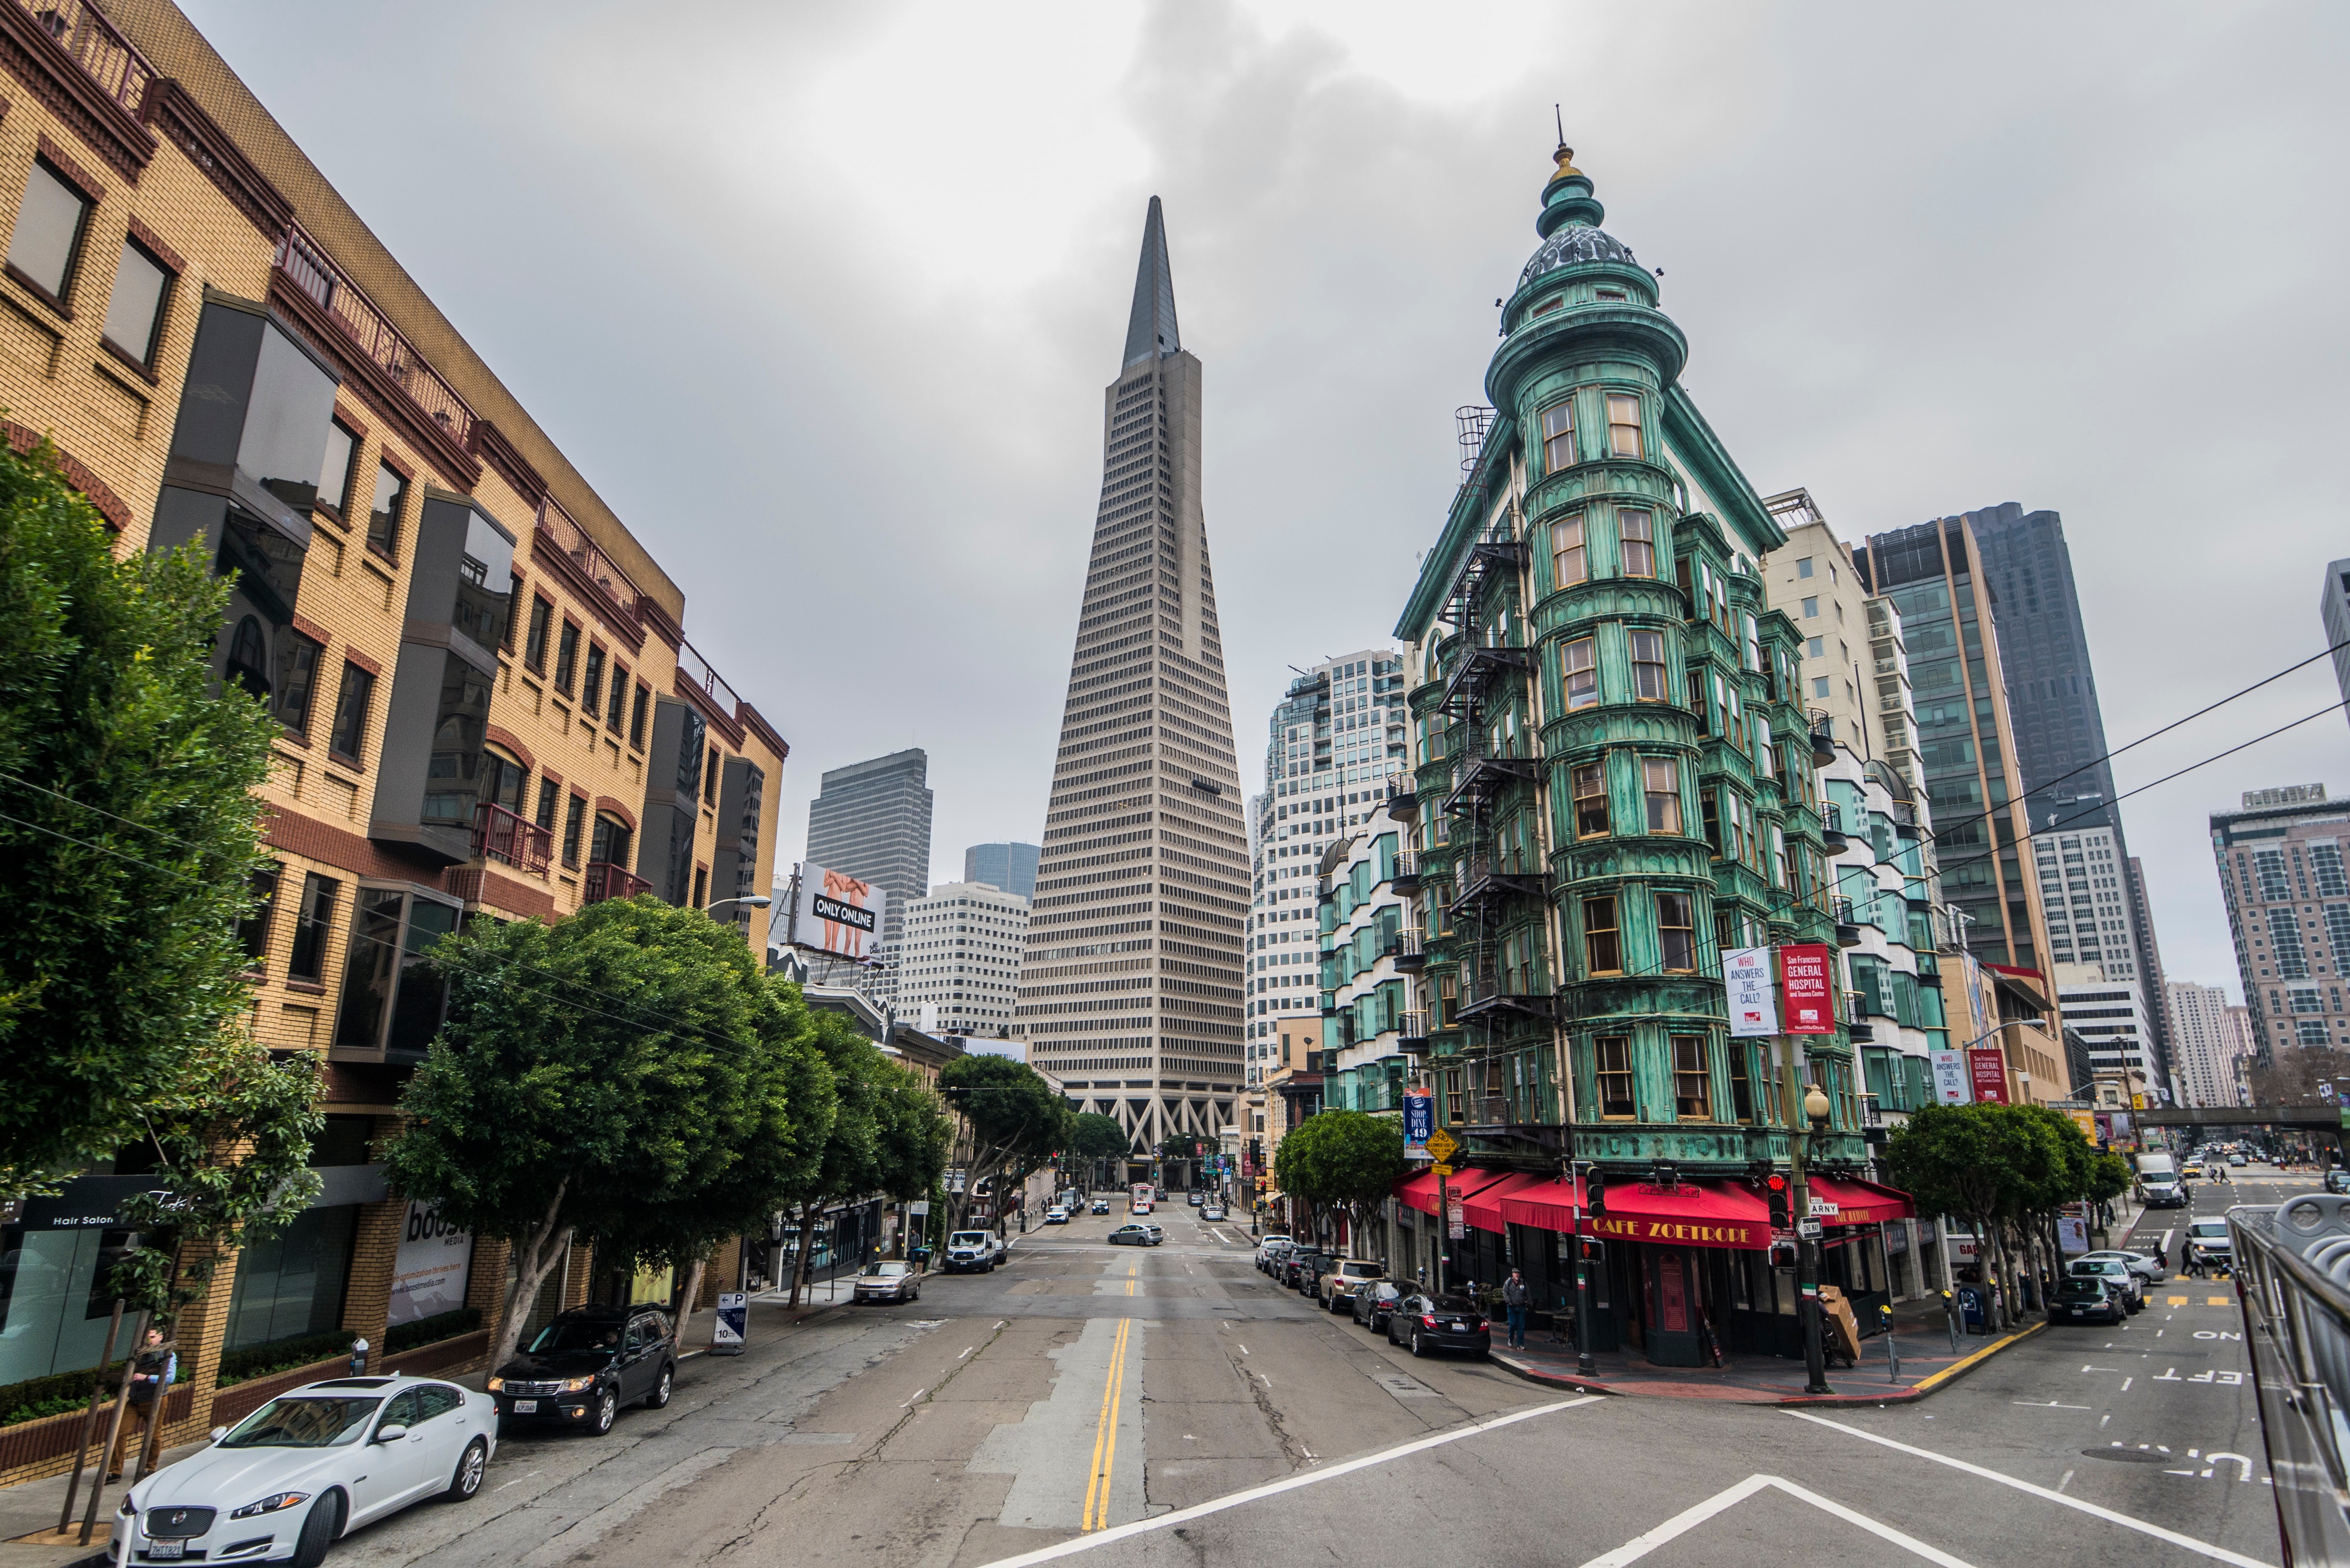
road, street, town, city, skyscraper, cityscape, downtown, tower, landmark, tower block, infrastructure, metropolis, condominium, neighbourhood, urban area, residential area, human settlement, metropolitan area